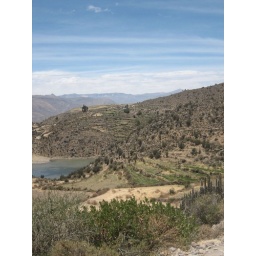
cows swimming in a lake